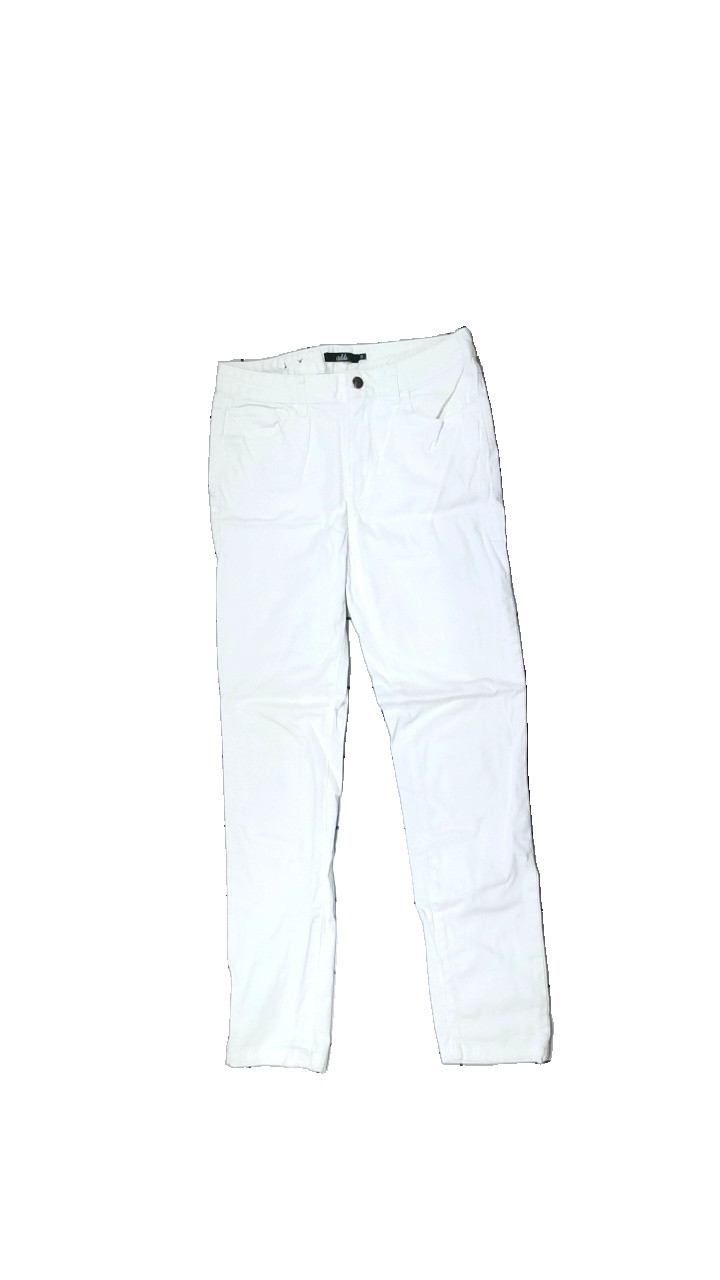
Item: Trousers (Ladies)
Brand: Isolde
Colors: White
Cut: Tight
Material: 100% cotton
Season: All
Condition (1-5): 3
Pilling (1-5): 5
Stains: Minor
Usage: Export
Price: <50